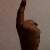
The image shows a hand gesture representing the number 1 in Indian Sign Language.